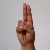
The image shows a hand gesture representing the letter 'U' in Indian Sign Language.